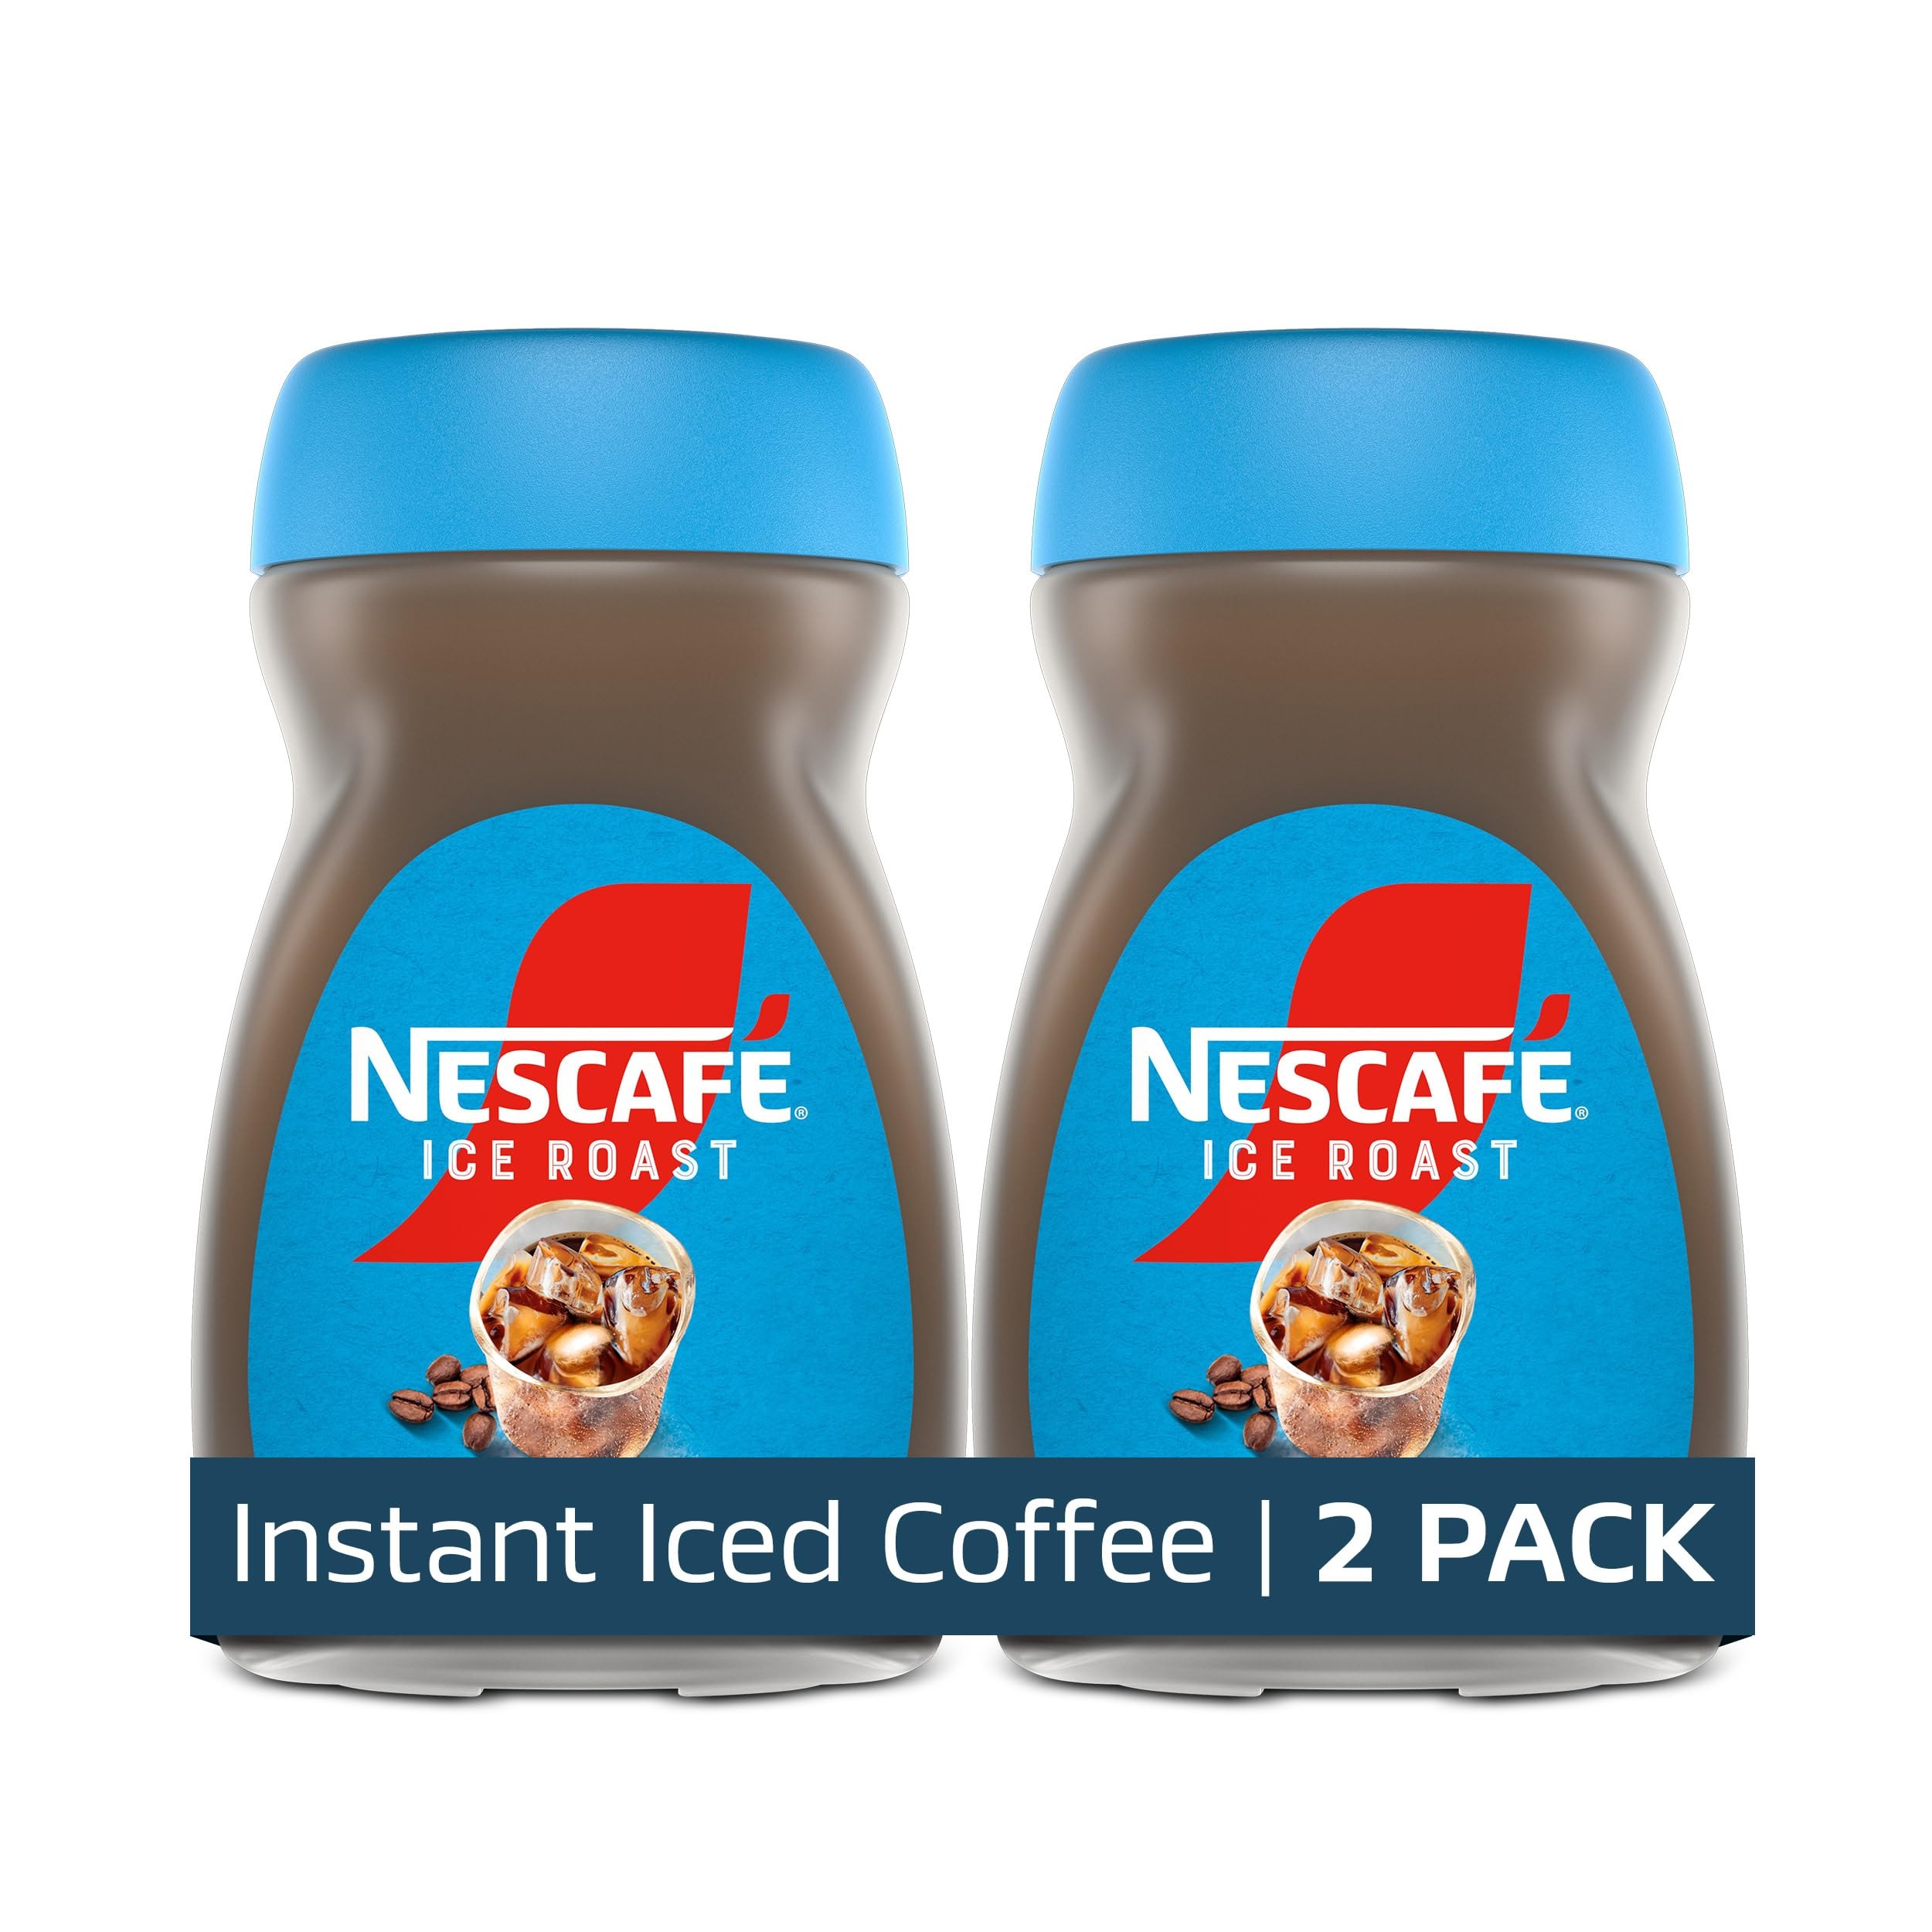
Item Name: NESCAFÉ Ice Roast, Instant Iced Coffee, 2 Jars (6 Oz Each)
Bullet Point 1: EXCEPTIONAL TASTE: NESCAFÉ Ice Roast delivers an uplifting, lightly roasted, smooth taste that refreshes and reinvigorates
Bullet Point 2: RESPONSIBLY SOURCED: At NESCAFÉ, we only use responsibly sourced beans to craft our 100% pure coffee
Bullet Point 3: READY IN AN INSTANT: Easily dissolves in cold water or milk—simply add 1 teaspoon of NESCAFÉ Ice Roast to 6 fluid ounces of cold water or milk for a refreshing iced coffee at home
Bullet Point 4: MAKES UP TO 170 CUPS: When prepared as directed, this 2 6 ounce jar pack makes up to 170 cups of premium instant iced roast coffee
Bullet Point 5: SMOOTH-TASTING ICED COFFEE: Enjoy a smooth-tasting iced coffee beverage with this 6-ounce container of refreshing and rich NESCAFÉ Ice Roast
Value: 12.0
Unit: Ounce

Price: 7.99